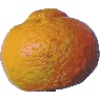
Label: mandarine